66 Drive-In

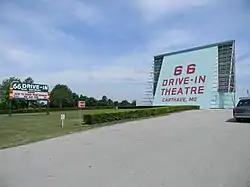

66 Drive-In is a historic drive-in theater national historic district located on U.S. Route 66 in Carthage, Jasper County, Missouri. The theater opened on September 22, 1949, four years before the first local television stations signed on in the Joplin-Springfield area. In an era before widespread adoption of transistors and before the invention of integrated circuits, car radios were not standard equipment in all vehicles. The few radios installed in vehicles were of vacuum tube design and power-hungry by modern standards. A series of poles in the car park of the nine-acre site were therefore deployed to hold loudspeakers so that viewers could hear the movie.